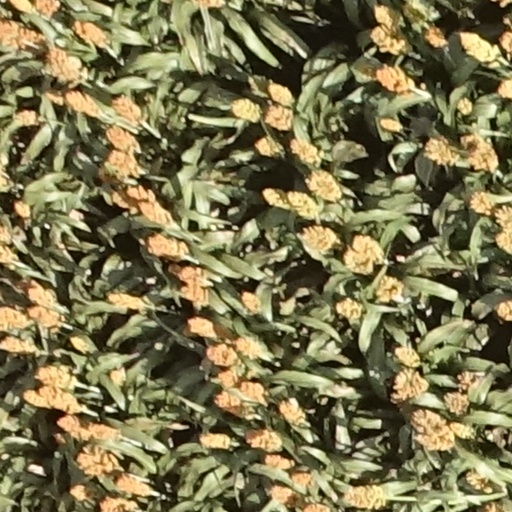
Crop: sorghum